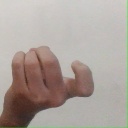
अक्षर: ज